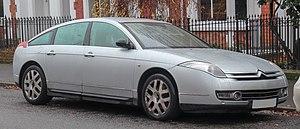
Les plate-formes PF sont des plates-formes développées par le groupe PSA. Elles équipent notamment des citadines, monospaces, berlines ainsi que SUV.